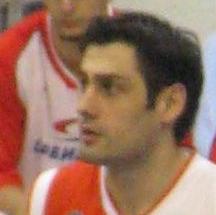
Age: 31